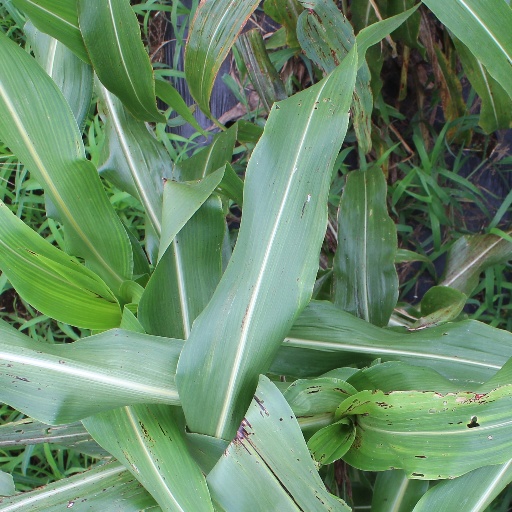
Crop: sorghum